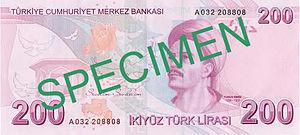
Verso d'un billet de 200 livres turques. Türkçe: 200 Türk Lirası'nın arka yüzü.
La lire ou livre turque est l'unité monétaire principale de la Turquie et de la République turque de Chypre du Nord. La livre turque est divisée en 100 kuruş.